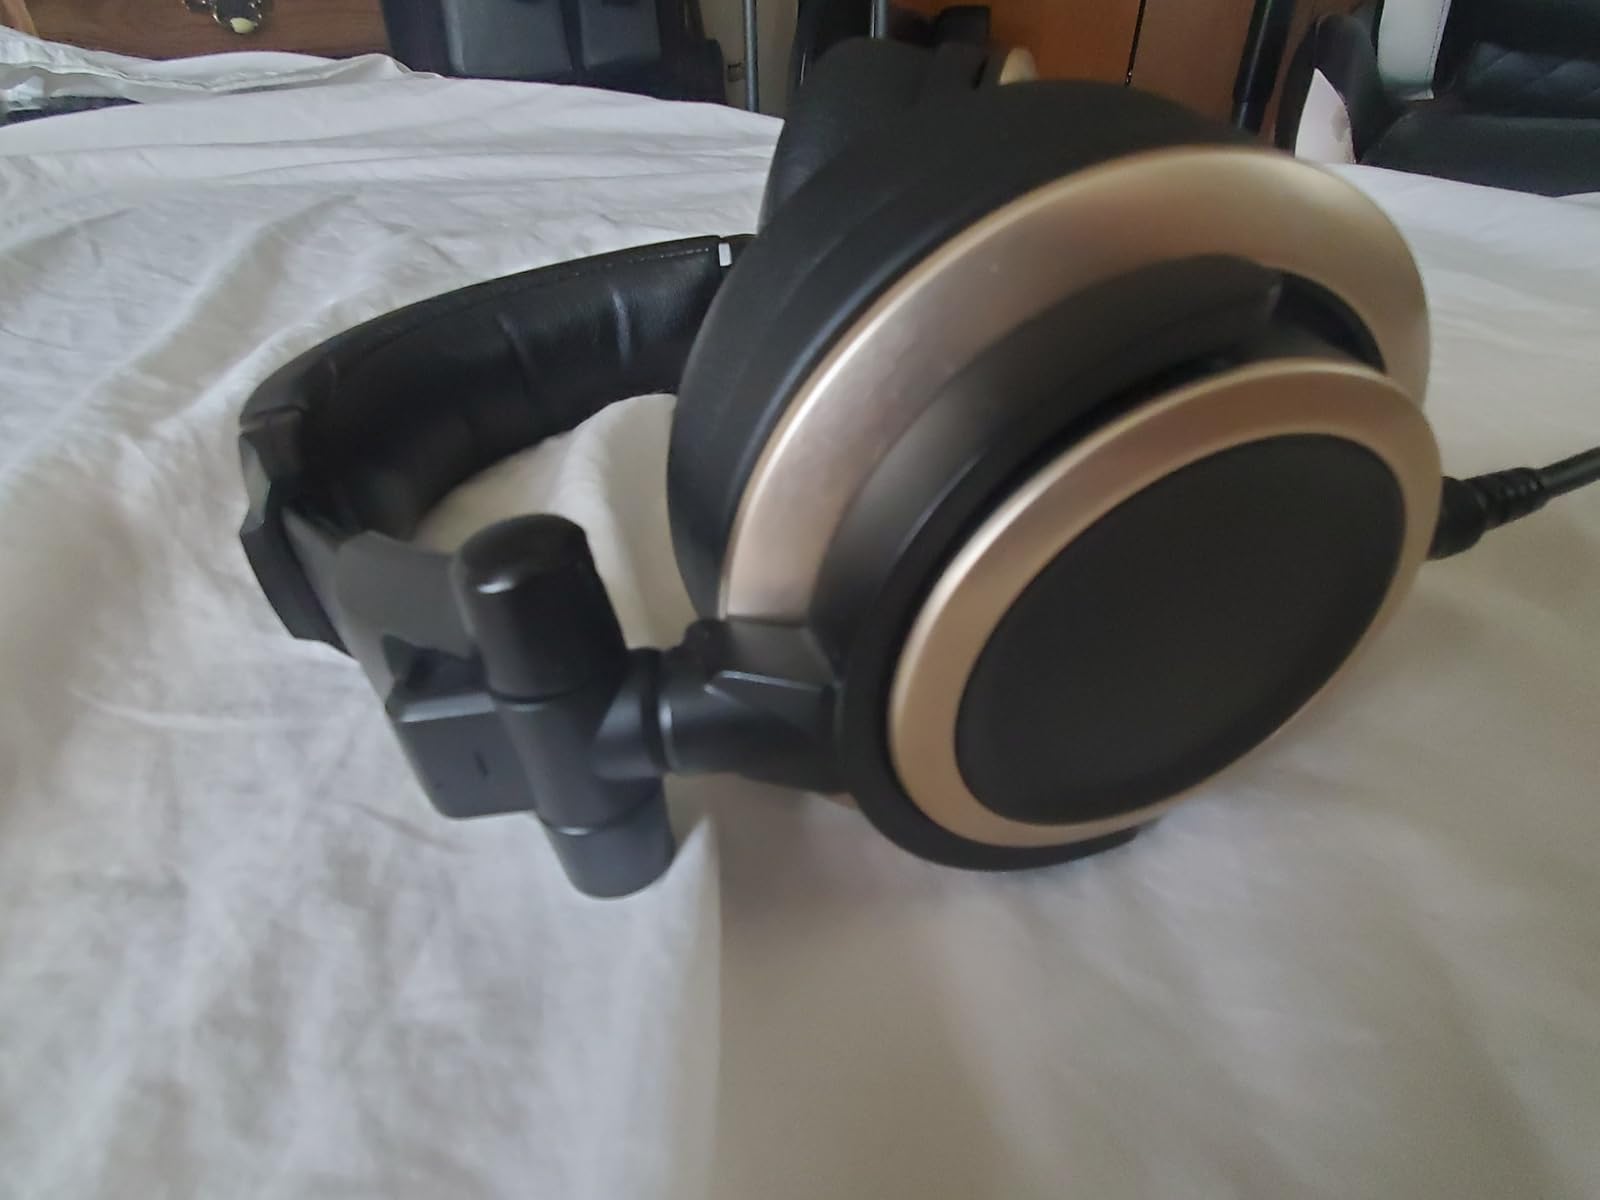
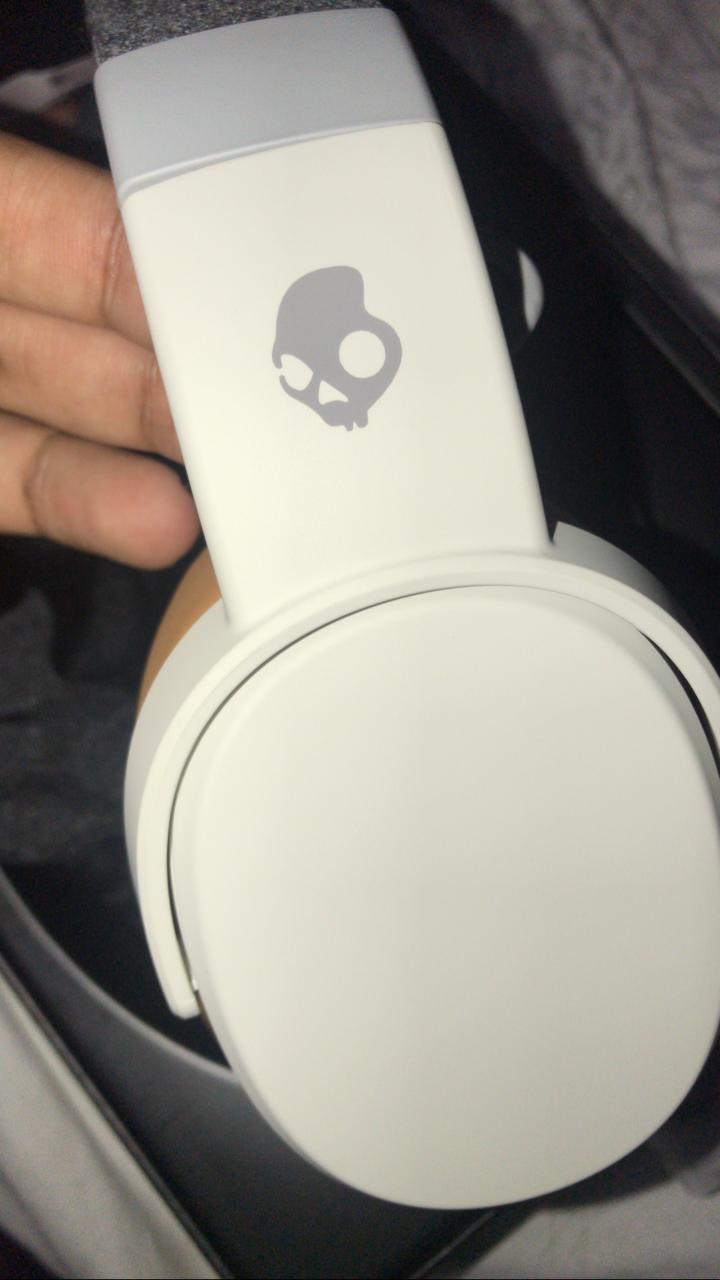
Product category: headphones
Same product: no